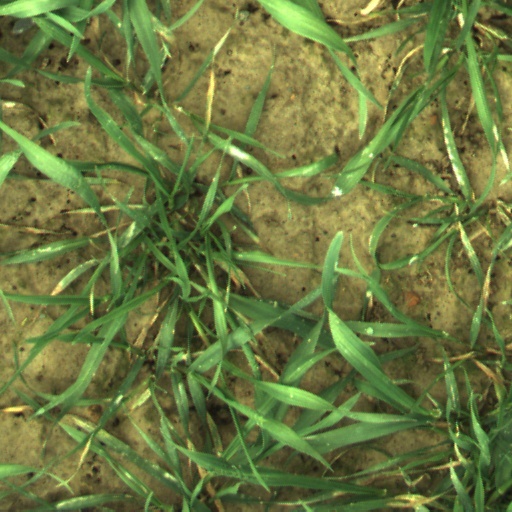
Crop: wheat